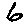
Label: 6